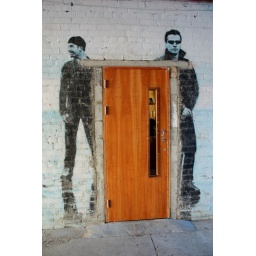
On wall at beer garden in Camden Street, belonging to the Palace Pool Lounge Picturehouse bar